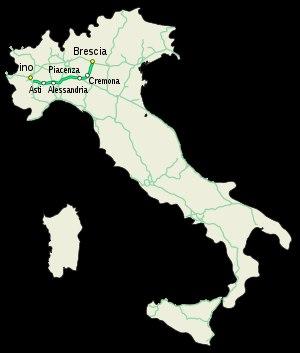
L'autoroute italienne A21 relie Turin à Brescia en passant à proximité d'Alexandrie et de Plaisance.